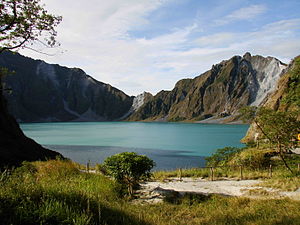
Sø / Kratersøer
Pinatubo Kratersø, Philipinerne
En sø består af et stort rumfang ferskvand. Søen kan evt. i perioder have afløb til andre søer eller havet via et eller flere vandløb. Små stillestående søer uden tilløb eller afløb kaldes undertiden vandhuller.